Economy of Salem, Tamil Nadu

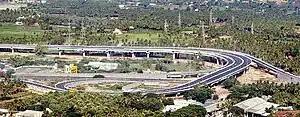
Trumpet Exchange

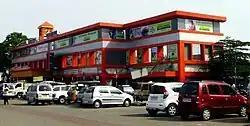
Salem Junction's old Entrance

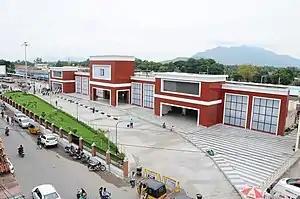
a newly renovated Salem Junction's Entrance

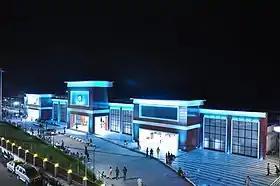
Salem Junction at night

Salem has six arterial roads: Omalur Road, Cherry Road, Saradha College Road, Junction Main Road, Trichy Road and Attur Road. Three National Highways originate in or pass through: NH 44 (Srinagar via Madurai and Tirunelveli Kanyakumari), NH 544 (Salem – Kochi via Coimbatore )and NH 79 (Salem – Ulundurpet).